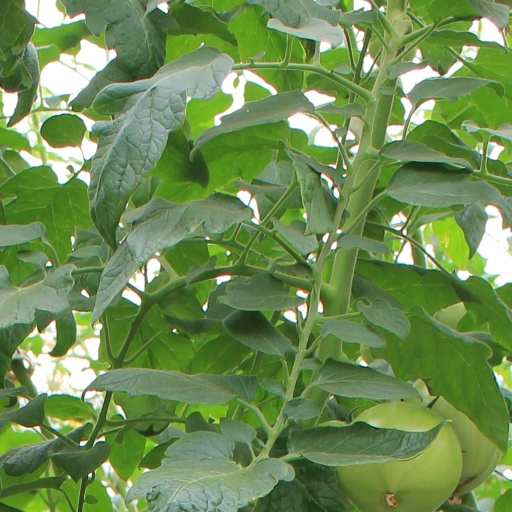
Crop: tomato